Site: brandenburg
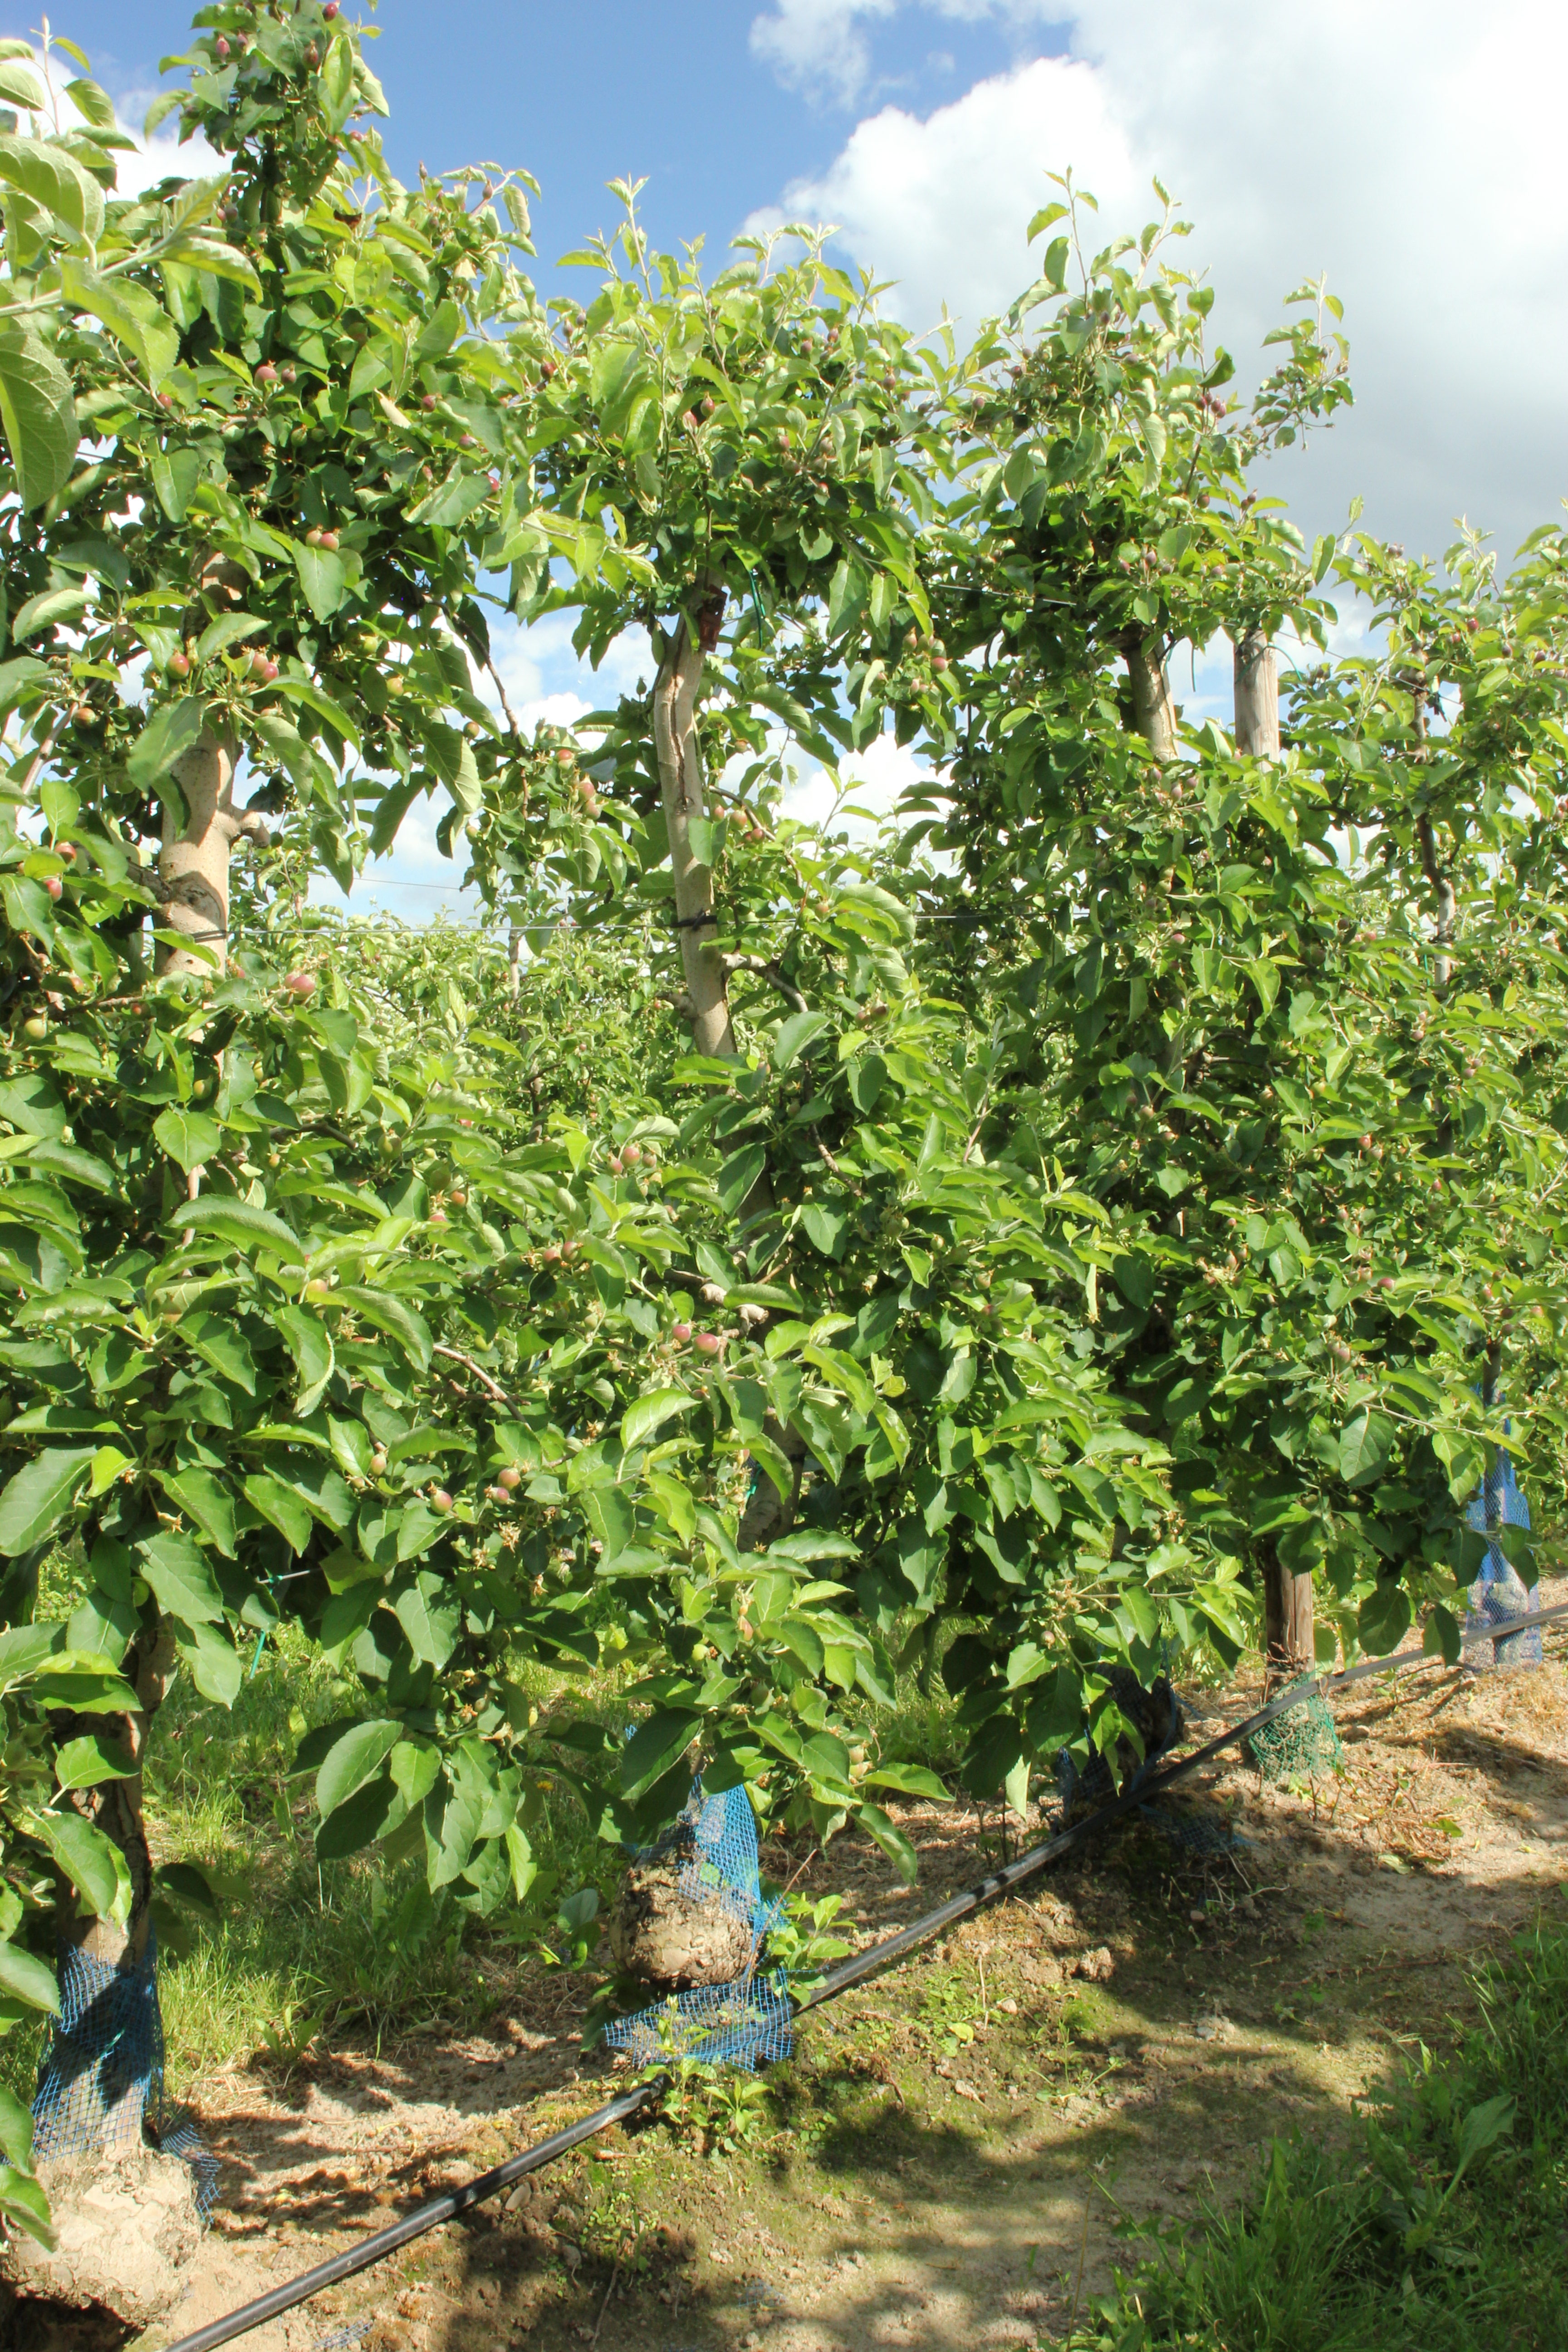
Growth stage (BBCH 72): Development of fruit